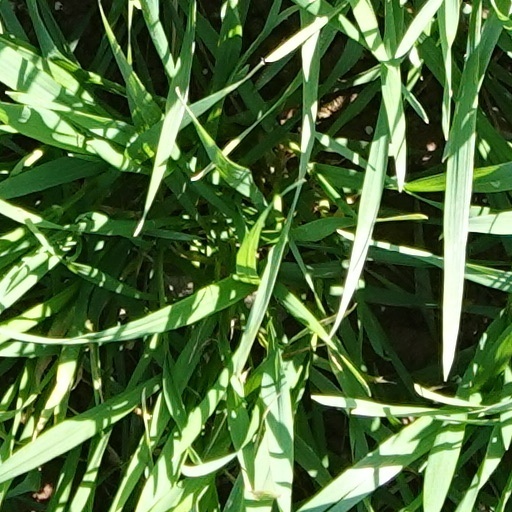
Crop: wheat